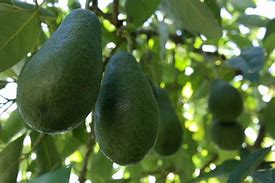
Label: Avocado